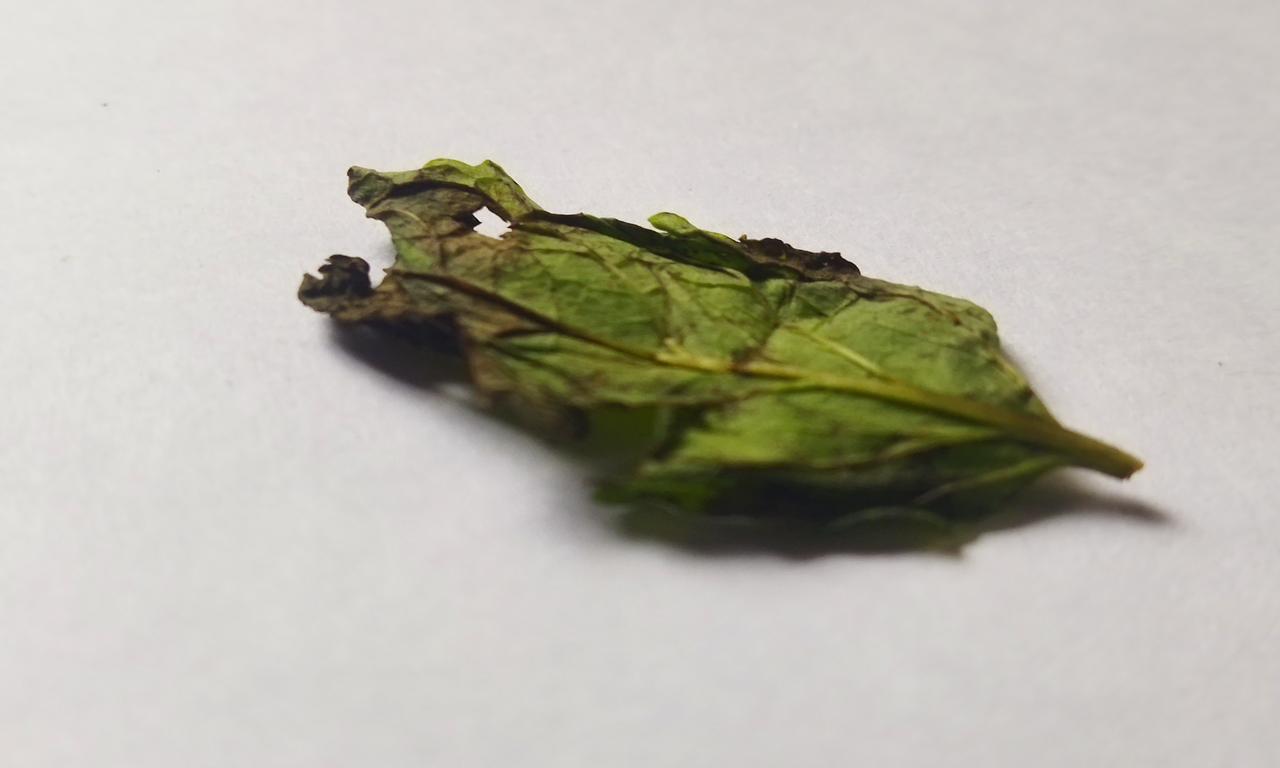
Label: Spoiled